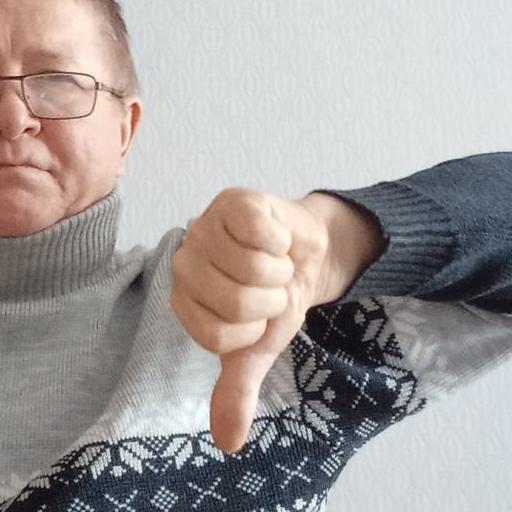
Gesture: dislike